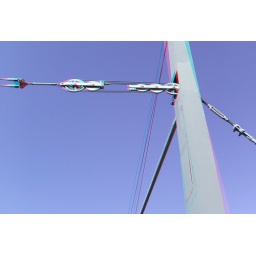
Tramlink in anaglyph 3D stereo red cyan glasses to view